Hurricane Danny (1985)

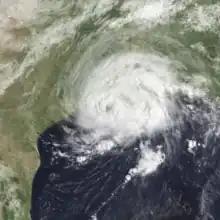
Danny making landfall in Louisiana on August 15

Hurricane Danny produced 13 significant (F2+) tornadoes in the Southern United States during August 1985, the most spawned by a tropical cyclone until Hurricane Ivan in 2004. The fourth named storm and third hurricane of the season, Danny developed from a tropical wave in the northwestern Caribbean Sea on August 12. The system moved northwestward and initially remained weak. Early on August 13, it brushed Cape San Antonio, Cuba before emerging the Gulf of Mexico later that day. The system then intensified into Tropical Storm Danny on August 14. Danny deepened further and became a hurricane early on the following day, while beginning to re-curve north-northwestward. Late on August 16, Danny attained its peak intensity with winds of 90 mph (150 km/h). Shortly thereafter, the storm made landfall near Grand Chenier, Louisiana at the same intensity. Early on August 17, Danny weakened to a tropical storm and was downgraded to a tropical depression several hours later. It moved east-northeastward across the Southeastern United States, until dissipating over southeastern Virginia on August 18.